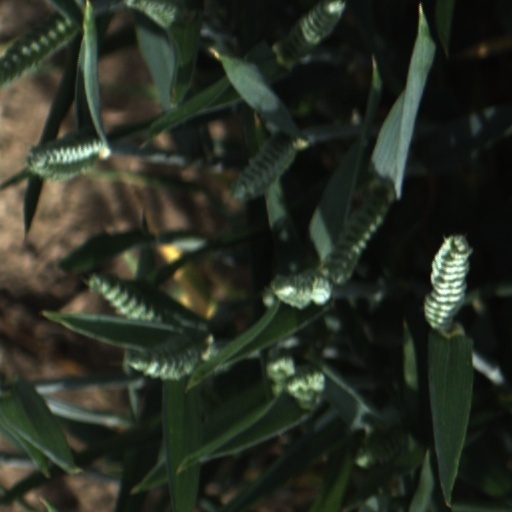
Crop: wheat